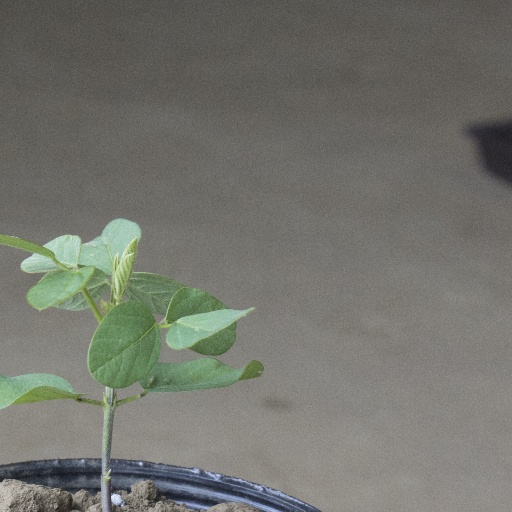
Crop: soybean